Los Angeles County Department of Beaches and Harbors

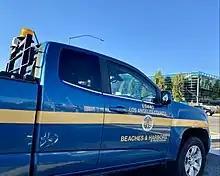
Los Angeles County Department of Beaches and Harbors vehicle

“Safety operations on state waters in county territory” are also under the purview of the department.